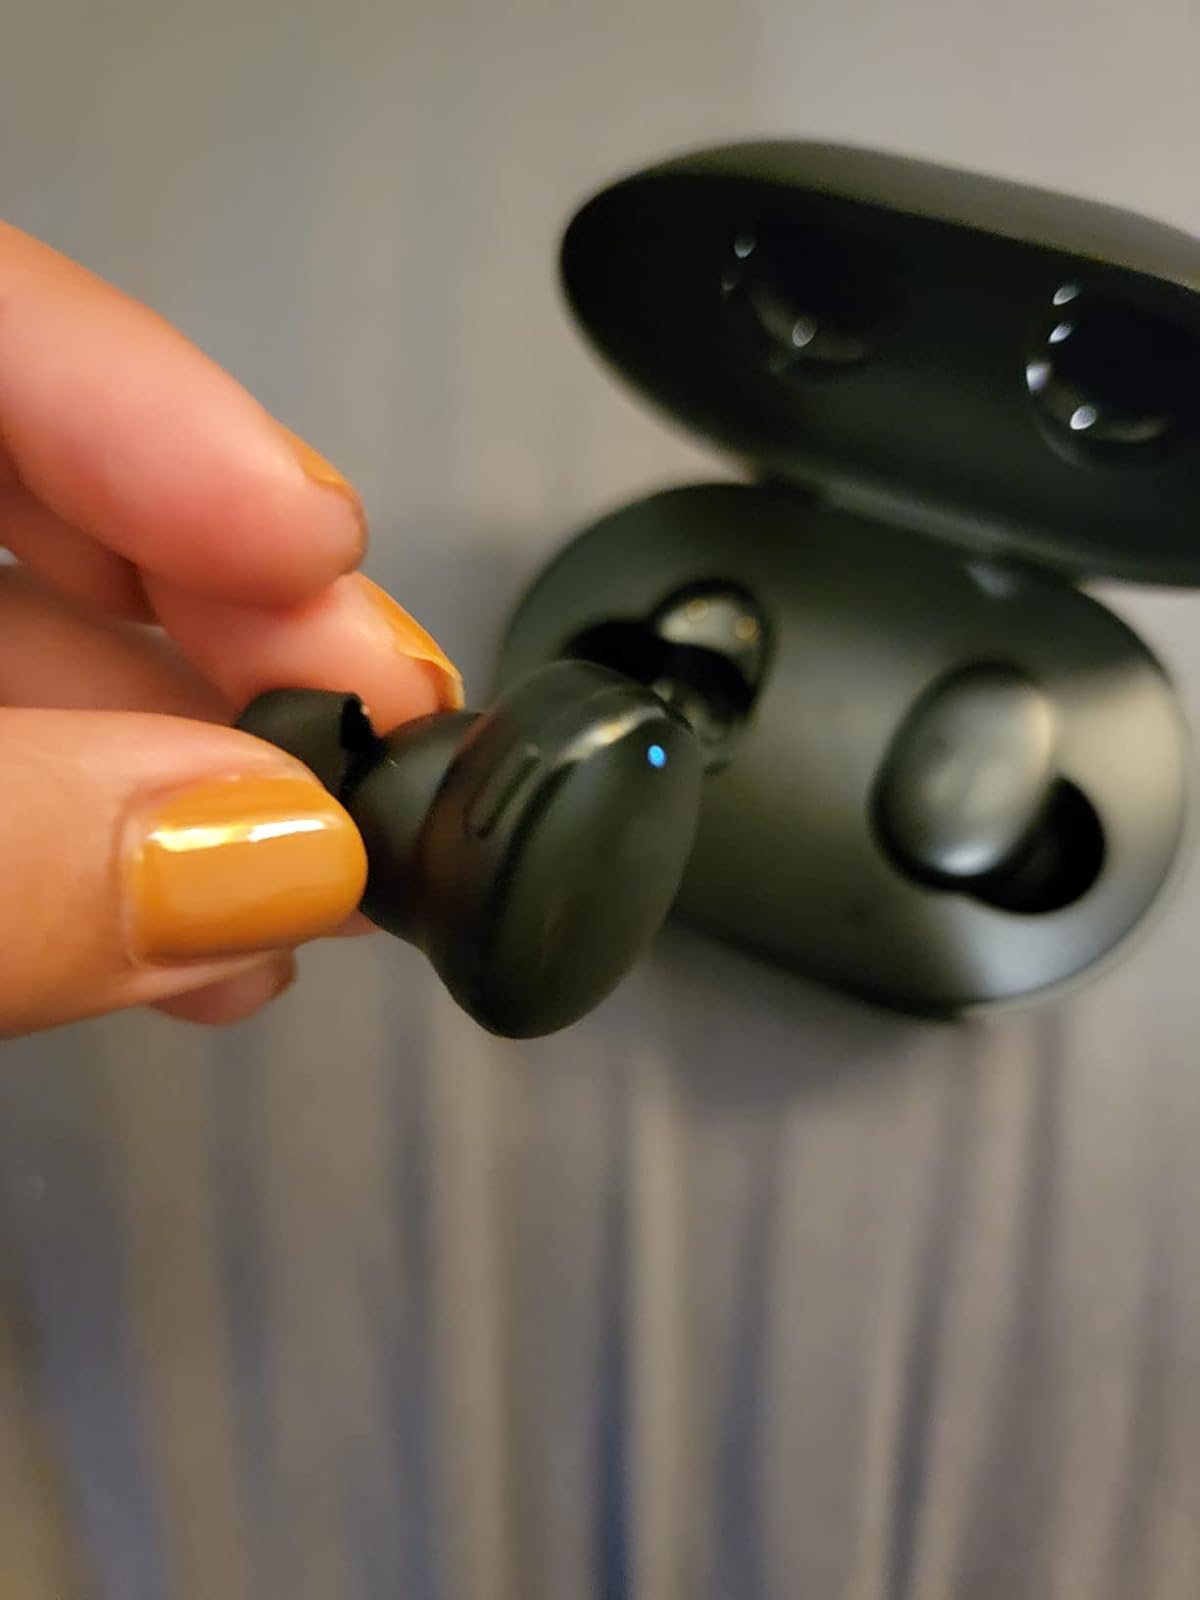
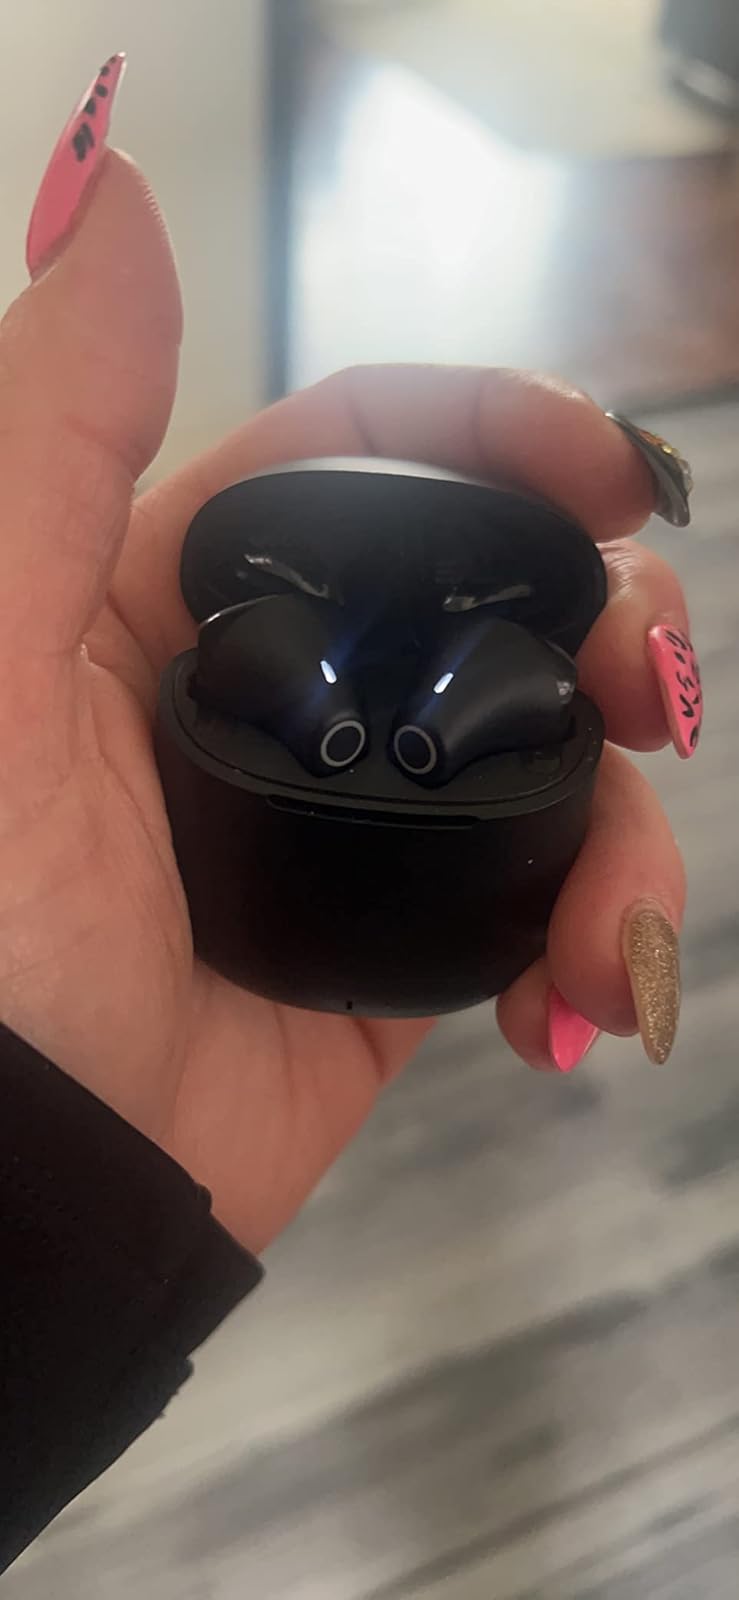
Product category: earbuds
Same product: no